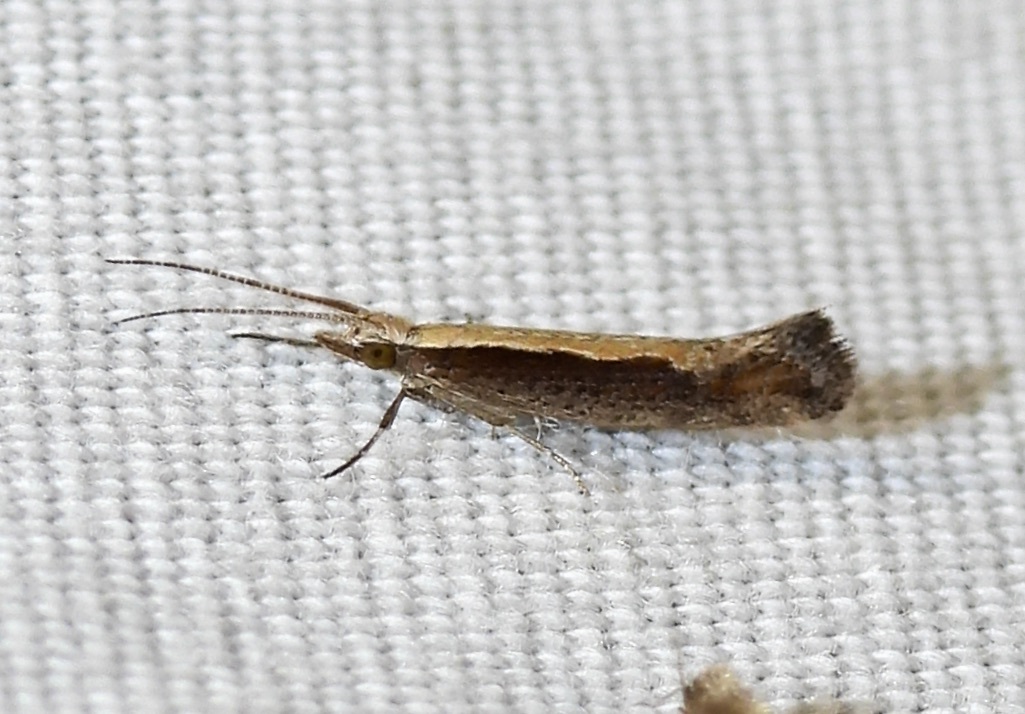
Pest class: diamondback_moth